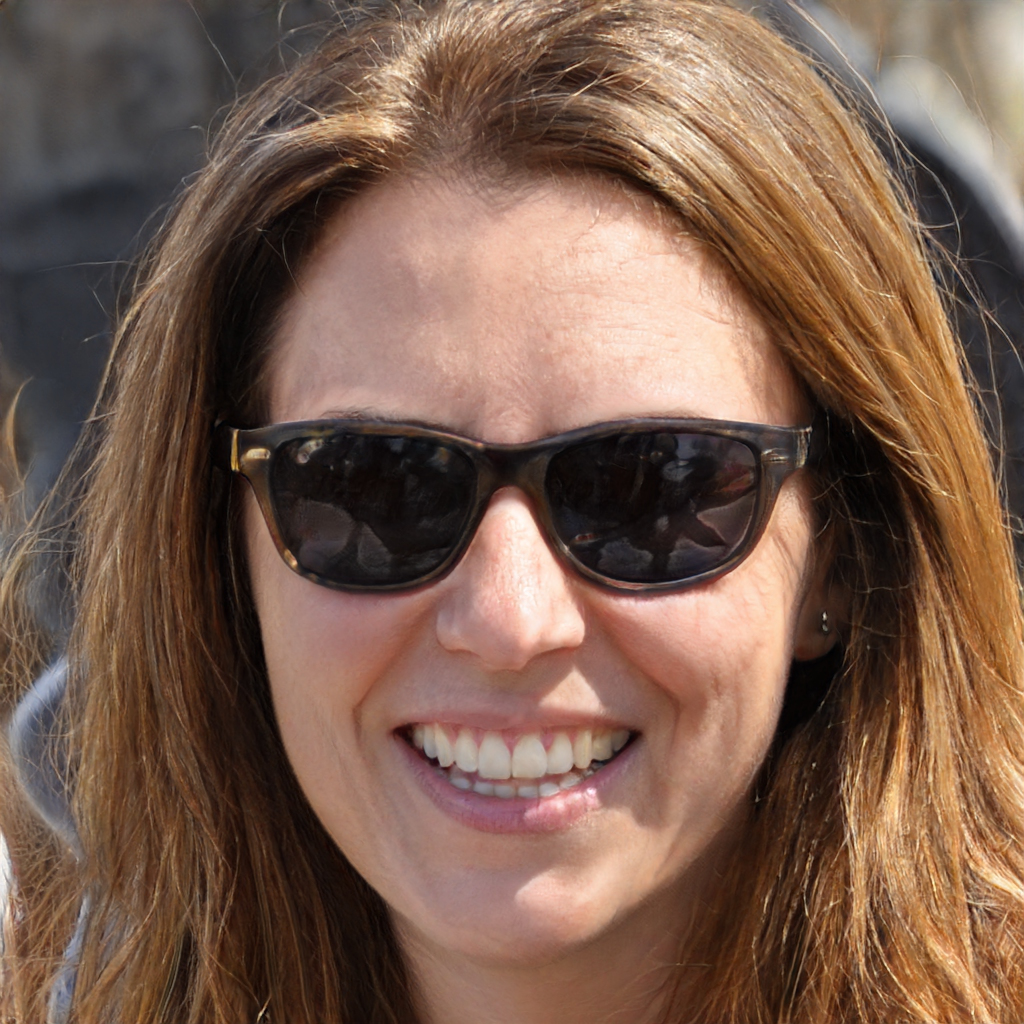
Label: Colored